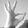
ASL letter: F